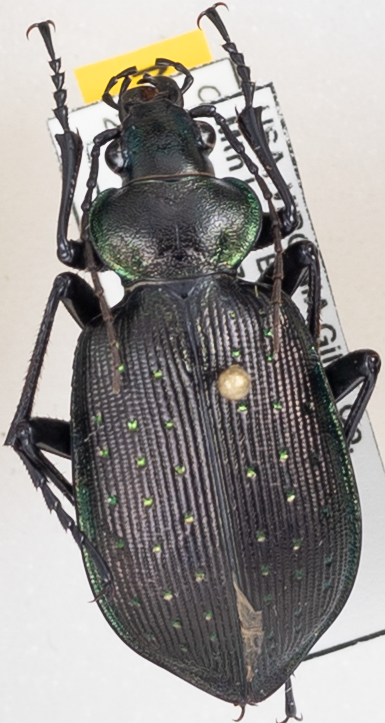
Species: Calosoma frigidum
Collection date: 2019-06-18 04:00:00
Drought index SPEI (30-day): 0.36
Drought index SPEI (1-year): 2.09
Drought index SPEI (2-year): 2.09